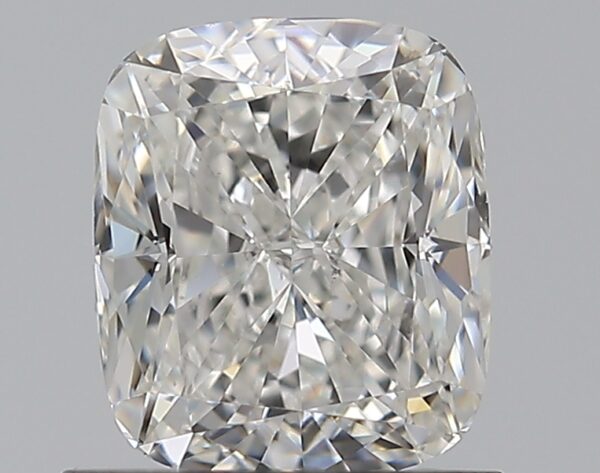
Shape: cushion
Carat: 1.01
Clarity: SI1
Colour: F
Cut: EX
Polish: EX
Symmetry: EX
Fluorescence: N
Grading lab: GIA
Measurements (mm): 6.17 x 5.27 x 3.56